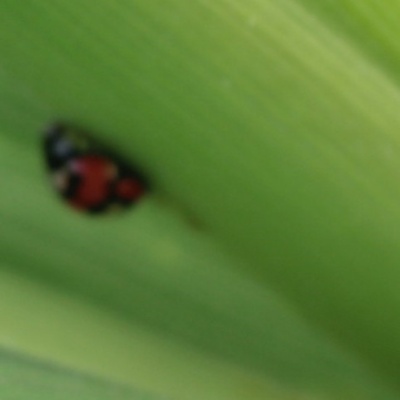
Crop: Maize
Condition: leaf beetle